Brian Talbot

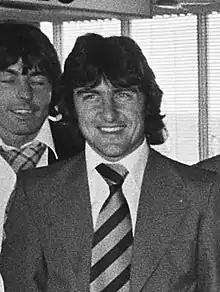
Talbot in 1978

Brian Ernest Talbot (born 21 July 1953) is an English former football player and manager. He was capped six times for the England national team.